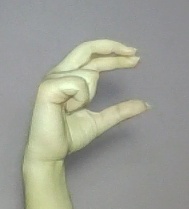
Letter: thal